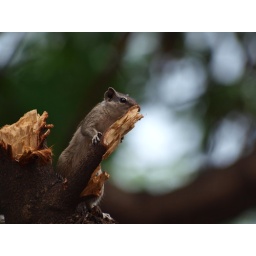
A Squirrel's interesting poses on a tree opposite my window in Pune, India.